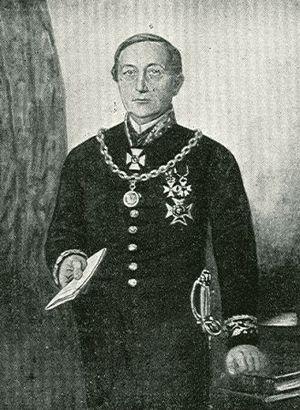
La liste des bourgmestres de Rotterdam a pour objectif de recenser l'ensemble des bourgmestres cette ville néerlandaise. Cette liste, non exhaustive, recouvre une période allant de 1622 jusqu'au début du XXIᵉ siècle.